Fortingall Yew

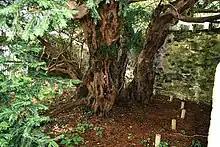
One trunk of the Fortingall Yew

The tree's once massive trunk ( in girth when it was first recorded in writing, in 1769) with a former head of unknown original height, is split into several separate stems, giving the impression of several smaller trees, with loss of the heartwood rings that would establish its true age. This is a result of the natural decay of the ancient heartwood, which reduced the centre of the trunk down to ground level by 1770. Other than this, the tree is still in good health, and may last for many more centuries. By 1833 it was noted that "large arms had been removed and even masses of the trunk, carried off, to make drinking-cups and other curiosities." It is protected by a low wall, erected in 1785 to preserve it, but can still be easily viewed.